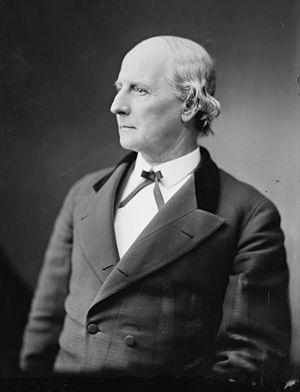
Pendant toute la durée de la Guerre Civile Américaine, l'État américain de l'Illinois de 1861 à 1865, s'avère être une source principale pour le recrutement des hommes de l'armée de l'Union et en particulier ceux servant sur le théâtre occidental de la guerre.
Stephen Augustus Hurlbut, est un homme politique, diplomate, et commandant de l'armée du Golfe lors de la guerre de Sécession.